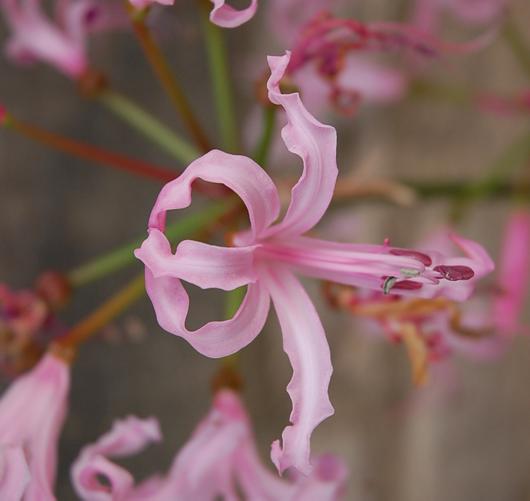
Label: cape flower